Eudimorphodon

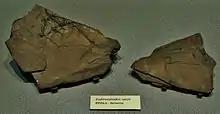
Fossil at Museo di Scienze Naturali, Bergamo, specimens MCSNB 8959 a,b

"Eudimorphodon" currently includes one species, the type species "Eudimorphodon ranzii", which was first described by Zambelli in 1973. It is based on holotype MCSNB 2888. The specific name honors Professor Silvio Ranzi. A second species, "Eudimorphodon rosenfeldi", was named by Dalla Vecchia in 1995 for two specimens found in Italy. However, further study by Dalla Vecchia found that these actually represented a distinct genus, which he named "Carniadactylus" in 2009. A third species is "Eudimorphodon cromptonellus", described by Jenkins and colleagues in 2001. It is based on a juvenile specimen with a wingspan of just 24 centimeters, MGUH VP 3393, found in the early nineties in Jameson Land, Greenland. Its specific name honors Professor Alfred Walter Crompton; the name is a diminutive because the exemplar is so small. In 2015 it was named as a separate genus "Arcticodactylus" by Alexander Kellner. Specimen BSP 1994 I 51, in 2003 referred to a cf "E. ranzii", was in 2015 by Kellner made the genus "Austriadraco".